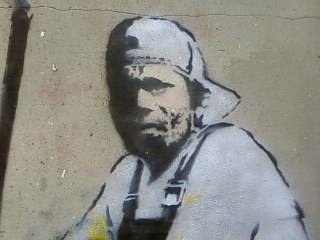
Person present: No